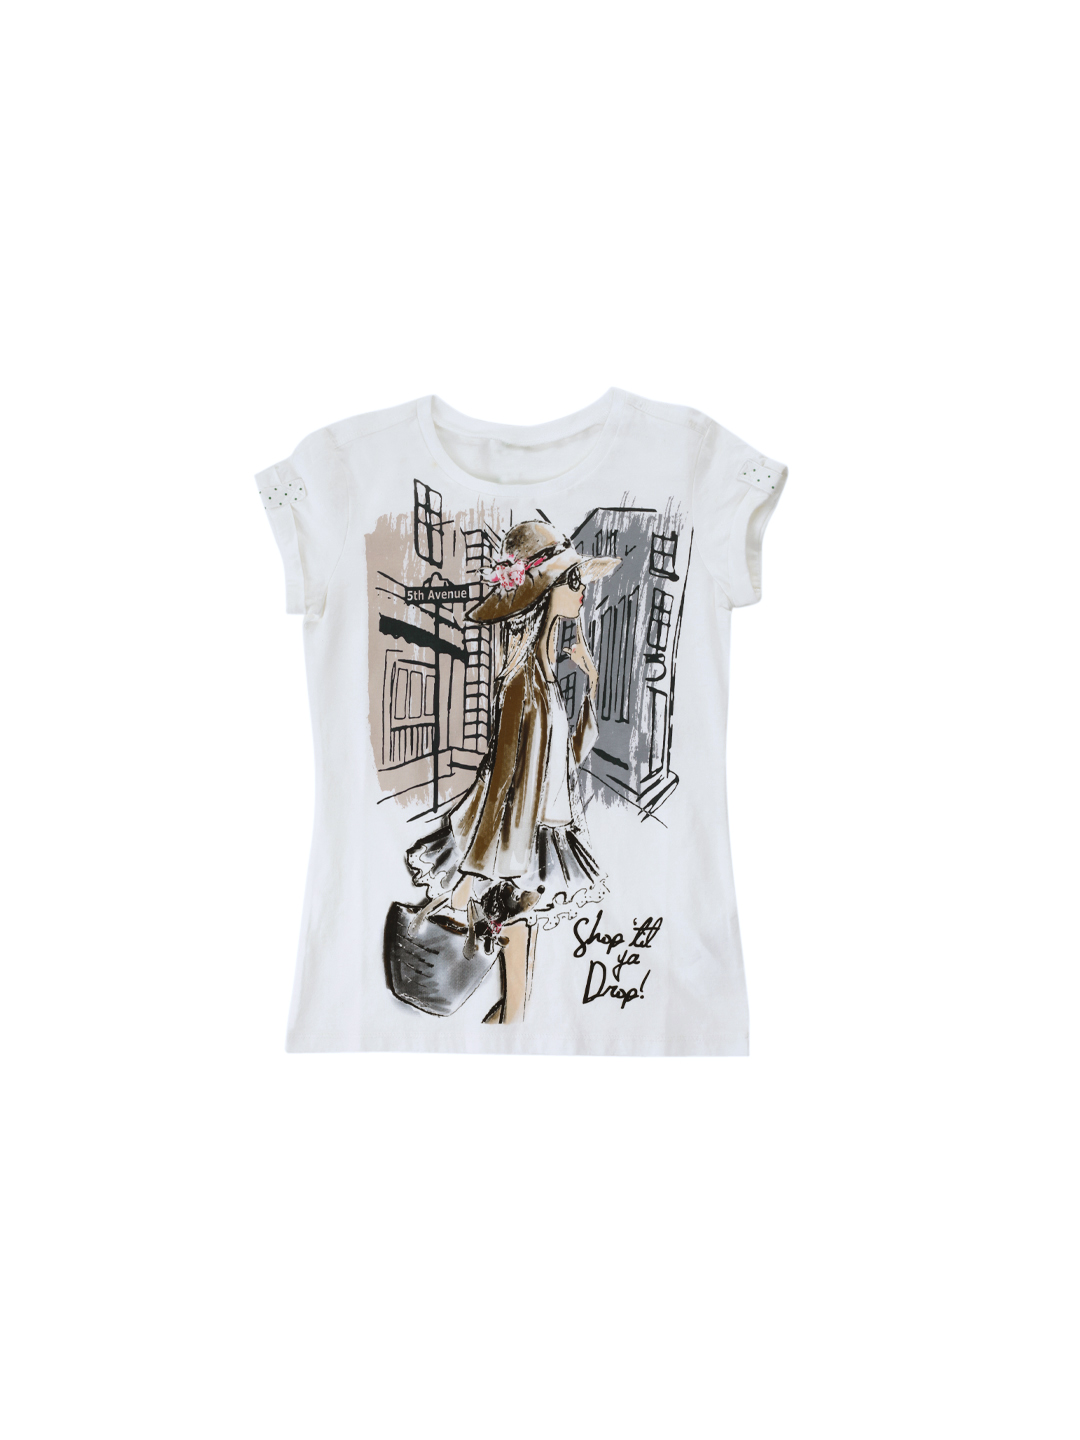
United Colors of Benetton Girls White Printed T-Shirt
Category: Apparel / Topwear / Tshirts
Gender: Girls
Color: White
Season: Summer 2012
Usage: Casual